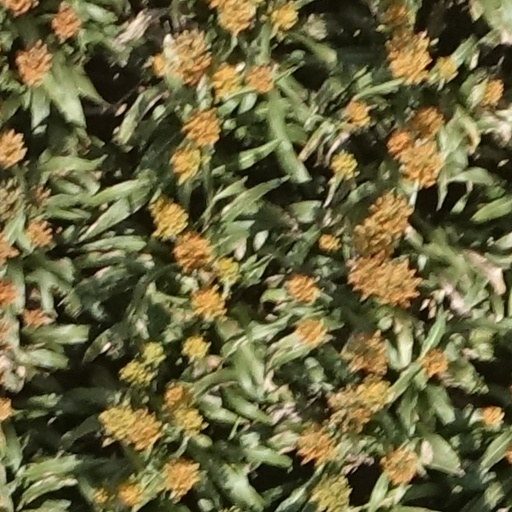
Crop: sorghum